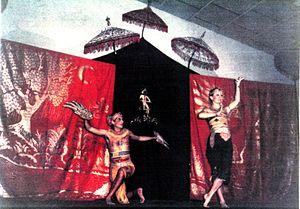
L'Eden Duo à Aureilles en France en 1983
Dominique Tron est un écrivain, musicien, chorégraphe et peintre français né le 11 décembre 1950, à Bin el Ouidane au Maroc.